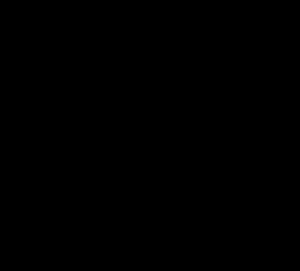
En mathématiques, l'ensemble des nombres complexes est créé comme extension de l'ensemble des nombres réels, contenant en particulier un nombre imaginaire noté i tel que i² = −1. Le carré de est aussi égal à −1 : ² = −1.
En mathématiques, le module d'un nombre complexe est le nombre réel positif qui mesure sa « taille » et généralise la valeur absolue d'un nombre réel. Cette notion est notamment utile pour définir une distance sur le plan complexe.